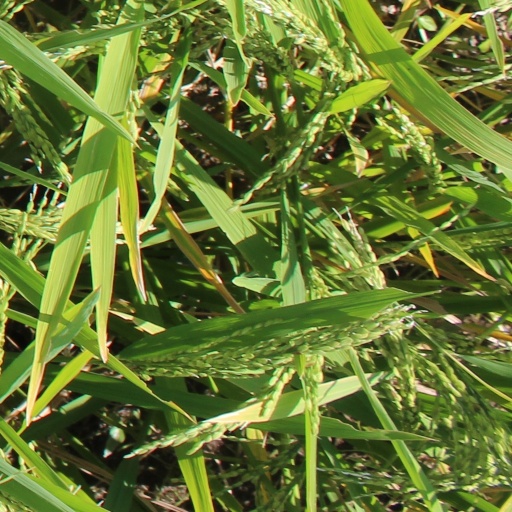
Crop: rice